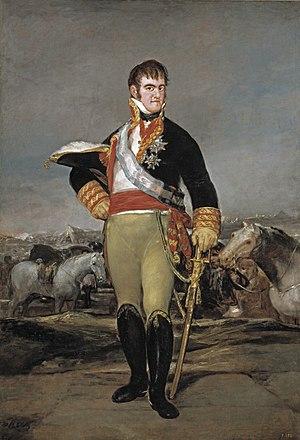
La révolution de Mai est une série d'événements s’échelonnant sur une semaine, qui eurent lieu du 18 au 25 mai 1810 à Buenos Aires. Cette ville était alors la capitale de la vice-royauté du Río de la Plata, colonie faisant partie de l’Empire espagnol et comprenant le territoire des actuels États d’Argentine, de Bolivie, du Paraguay et de l’Uruguay. Lesdits événements, qui sont commémorés en Argentine sous le nom de Semaine de Mai, conduisirent à l’éviction du dernier vice-roi Baltasar Hidalgo de Cisneros et à l’établissement, le 25 mai, d’un gouvernement local, appelé Première Junte.
Francisco Javier de Elío, était un haut militaire espagnol, gouverneur de Montevideo à partir de 1807, puis, par décision de la Junte de Cadix, vice-roi du Río de la Plata. Revenu en Espagne, il devint un héros de la guerre d’indépendance de l’Espagne contre la France, combattant notamment contre Suchet, mais fut à partir de 1814 l’un des principaux protagonistes et responsables de la répression absolutiste qui fit suite à la restauration des Bourbons en Espagne, ce qui lui valut d’être incarcéré, puis exécuté, dans le sillage de la Révolution libérale de 1820.
En mars 1808, Napoléon 1ᵉʳ a continué à agrandir son empire avec ses guerres napoléoniennes en envahissant l’Espagne. Depuis quelques mois, le roi d’Espagne, Charles IV, et son fils, le prince Ferdinand VII, ont dénoncé leurs titres et pouvoir royaux en signant un décret du 8 et 10 mai, respectivement. Dans sa place, au 6 juin 1808, dans une réunion à Bayonne, Napoléon a donné ce royaume espagnol à son frère, Joseph Bonaparte, autrement nommé “el res intrusso”. Ce changement de pouvoir espagnol a eu beaucoup de répercussions dans les dépendances territoriales du nouveau monde et a énormément aidé avec les révoltes d’indépendance qui se trouvaient entre 1808 et 1811 et apportaient la souveraineté à l’Amérique latine.